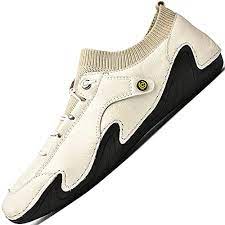
Label: Boat